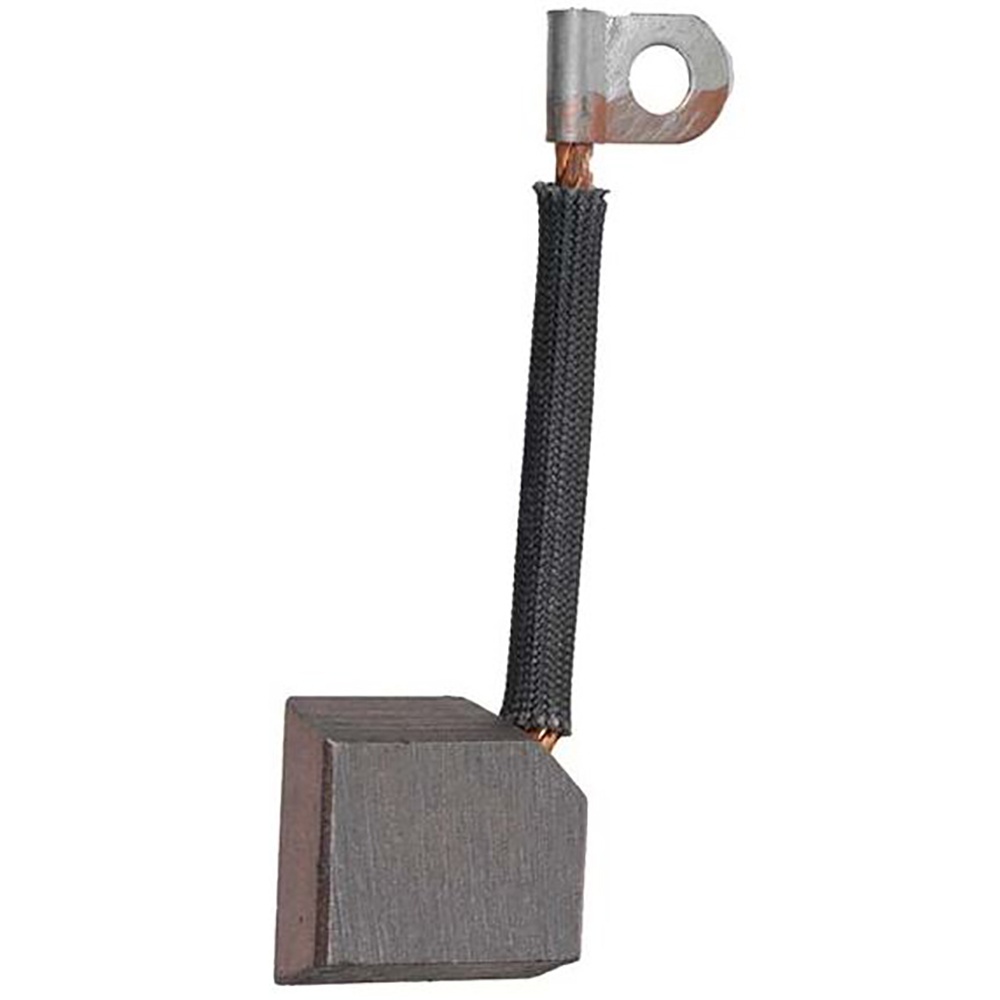
ELS60-0783-AIC Generator Brush
Aftermarket Replacement Generator Brush Makes: -Fits Delco Reference Number(s): 1101967, 1101967-A, 1101998, 1101998-A, 1856992, 1903720, 1906793, 1906793-A, 1906922, 1906922-A, 1906973, 1906973-A, 1908829, 1916324, 1924349
Brand: AIC Replacement Parts - FEDEX2DAY
Category: Hardware > Power & Electrical Supplies > Armatures, Rotors & Stators > Armatures